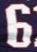
Number: 6